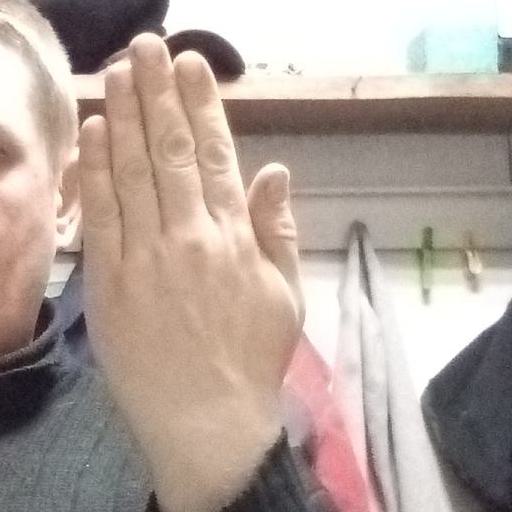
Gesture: stop_inverted